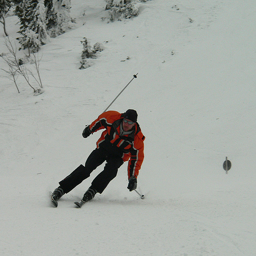
A guy on skis squatting while going down a hill.
A skier wears an orange and black jacket and holds ski poles.
A man on skis heading down the slope
A man skiing down the side of a snow covered slope.
A skier is coming down the slope on a cloudy day.